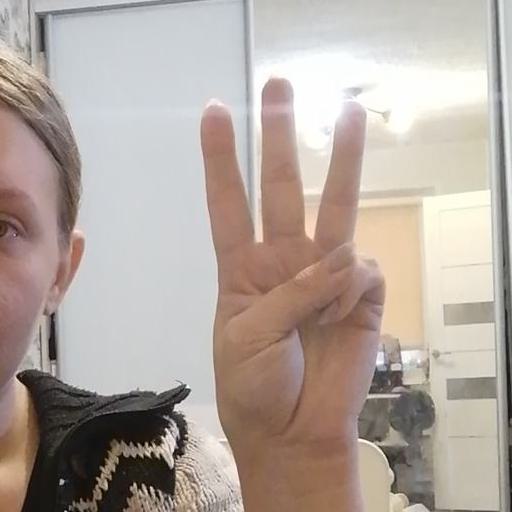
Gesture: three